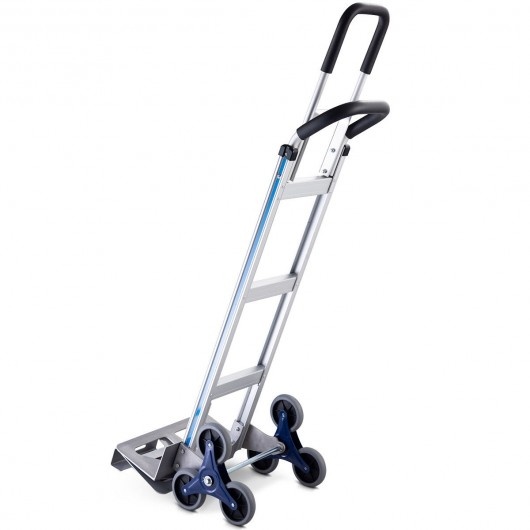
2-in-1 550 lbs Hand Truck Stair Aluminum Cart Dolly
2-in-1 550 lbs Hand Truck Stair Aluminum Cart Dolly This is alumium hand truck which can be easily change from a hand truck to a stair climber hand truck. It is made of aluminum alloy material which makes the hand truck more durable and difficult to get rusty. The 3-wheel design is do a good help for you to transport objects over curbs stairs and obstacles. The largest weight capacity of the dolly is up to 550 lbs and it will basically meet your needs of transport. It will be your great helper. Don't hesitate to buy it! Brand new and high quality 3-wheel design easy for you to transport objects over curbs stairs and obstacles Aluminum alloy is more durable and difficult to get rusty Large weight capacity is up to 551lbs Non-slip and adjustable handle for safe transport Easy to assemble Specification: Model: Climbing cart Material: Aluminum alloy Net weight: About 19 lbs Item dimensions: 20" x 18" x 60" (L x W x H) Sku: CT_TL33862 Category: Tools Manufacturer: CT
Brand: CT
Category: Hardware > Tools > Dollies & Hand Trucks > Convertible Hand Trucks